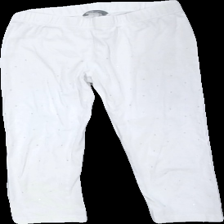
View: front
Type: Tights
Category: Children
Brand: Lindex
Colors: White
Material: 100% cott
Pattern: Metallic
Cut: Regular
Size: 146
Price range: <50
Recommended usage: Reuse